Cruel Summer (Taylor Swift song)

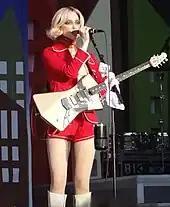
St Vincent wearing red, singing onto a mic

Taylor Swift described her seventh studio album, "Lover", as a "love letter to love" itself with all the feelings evoked by it. The album was released on August 23, 2019, via Republic Records. "Lover" consists of 18 tracks, and "Cruel Summer" is track number two. According to Swift, the track is about an uncertain summer romance with elements of pain and desperation in it. The relationship in question is "where you're yearning for something that you don't quite have yet, it's just right there, and you just can't reach it".